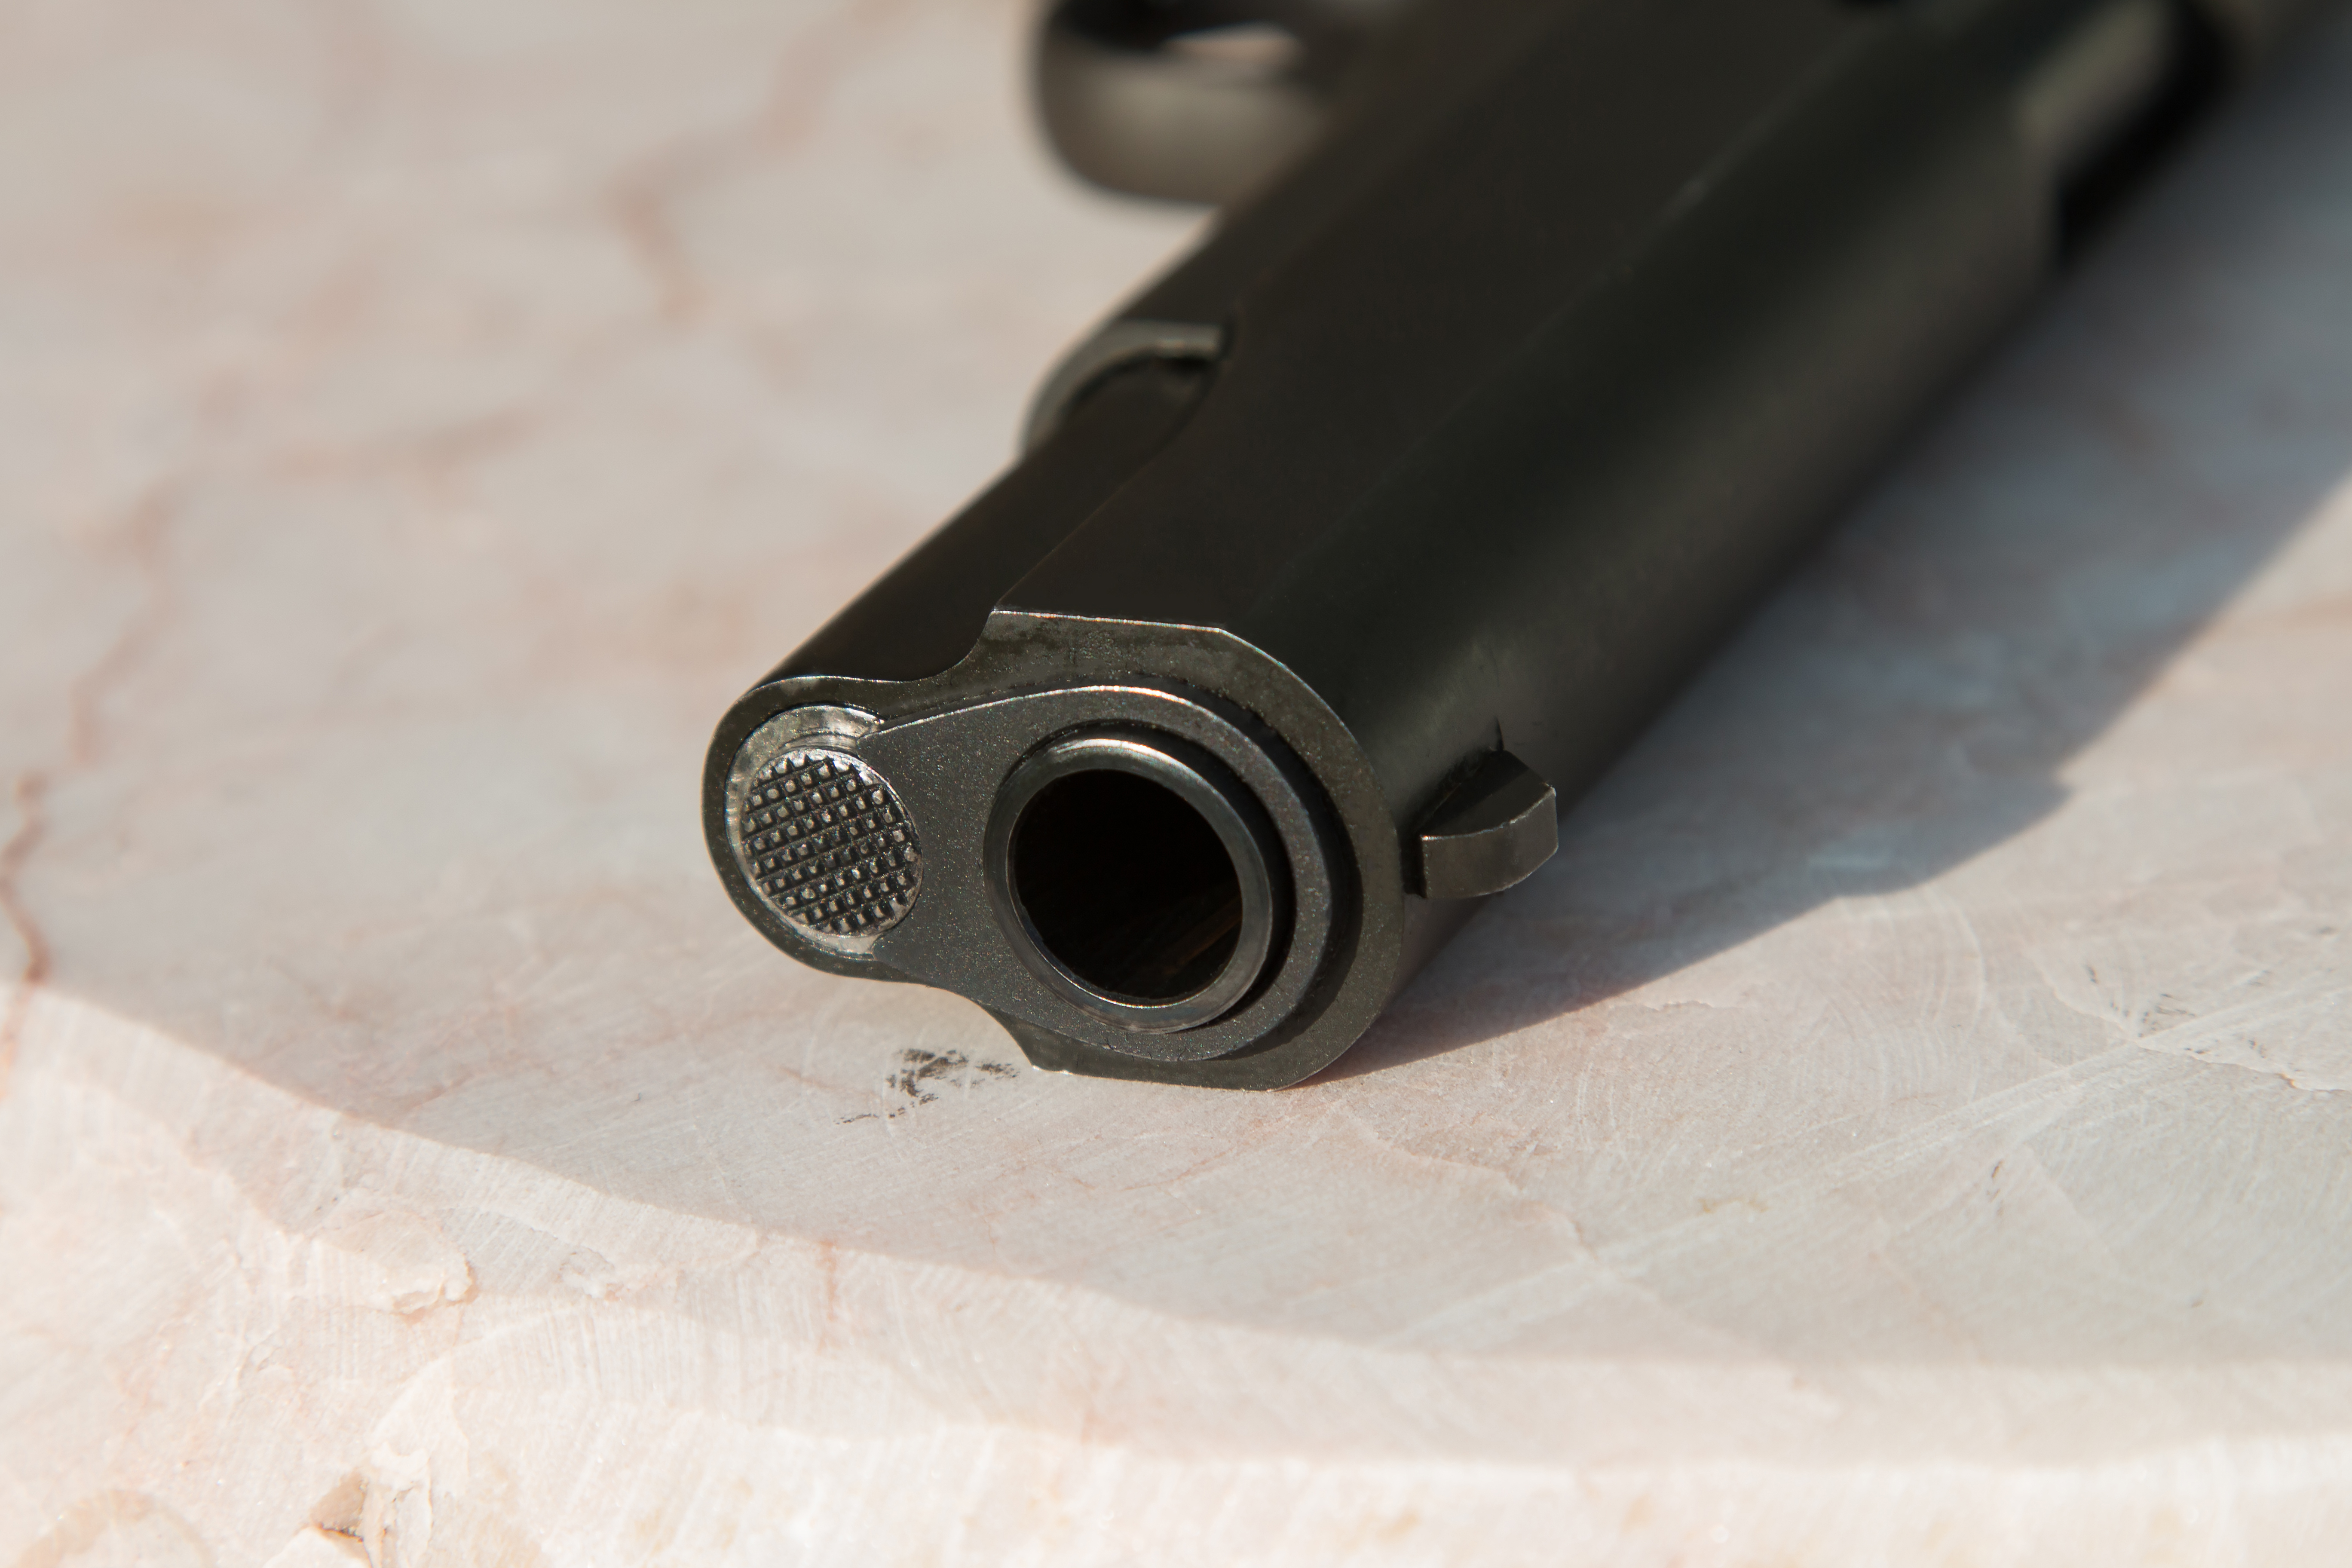
metal, weapon, barrel, gun, firearm, trigger, gun barrel